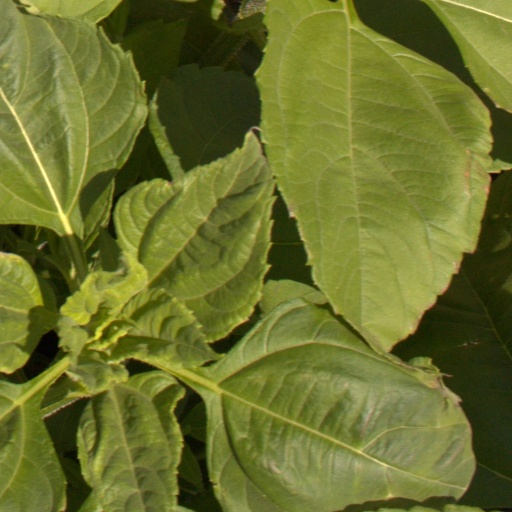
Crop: Jerusalem artichoke